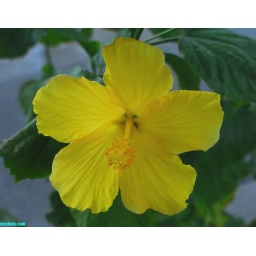
i planted this &amp;quot;yellow butterfly hibiscus&amp;quot; out in front of the house recently